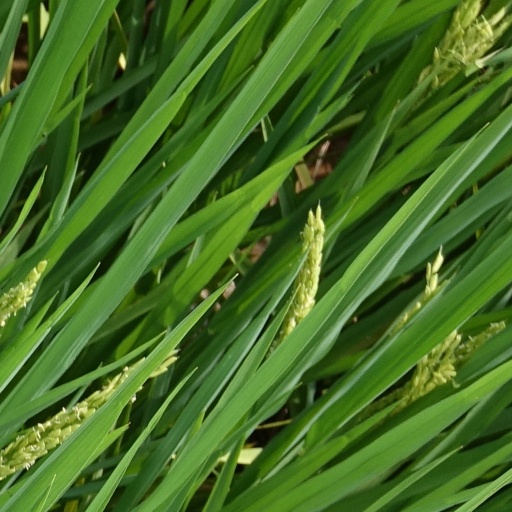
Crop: rice